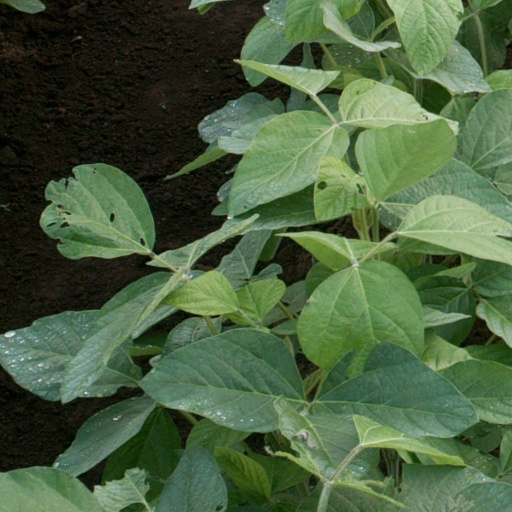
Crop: soybean